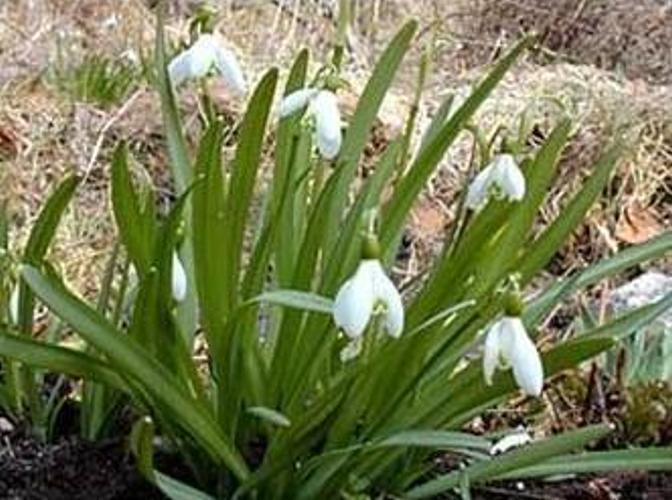
Flower: Snowdrop